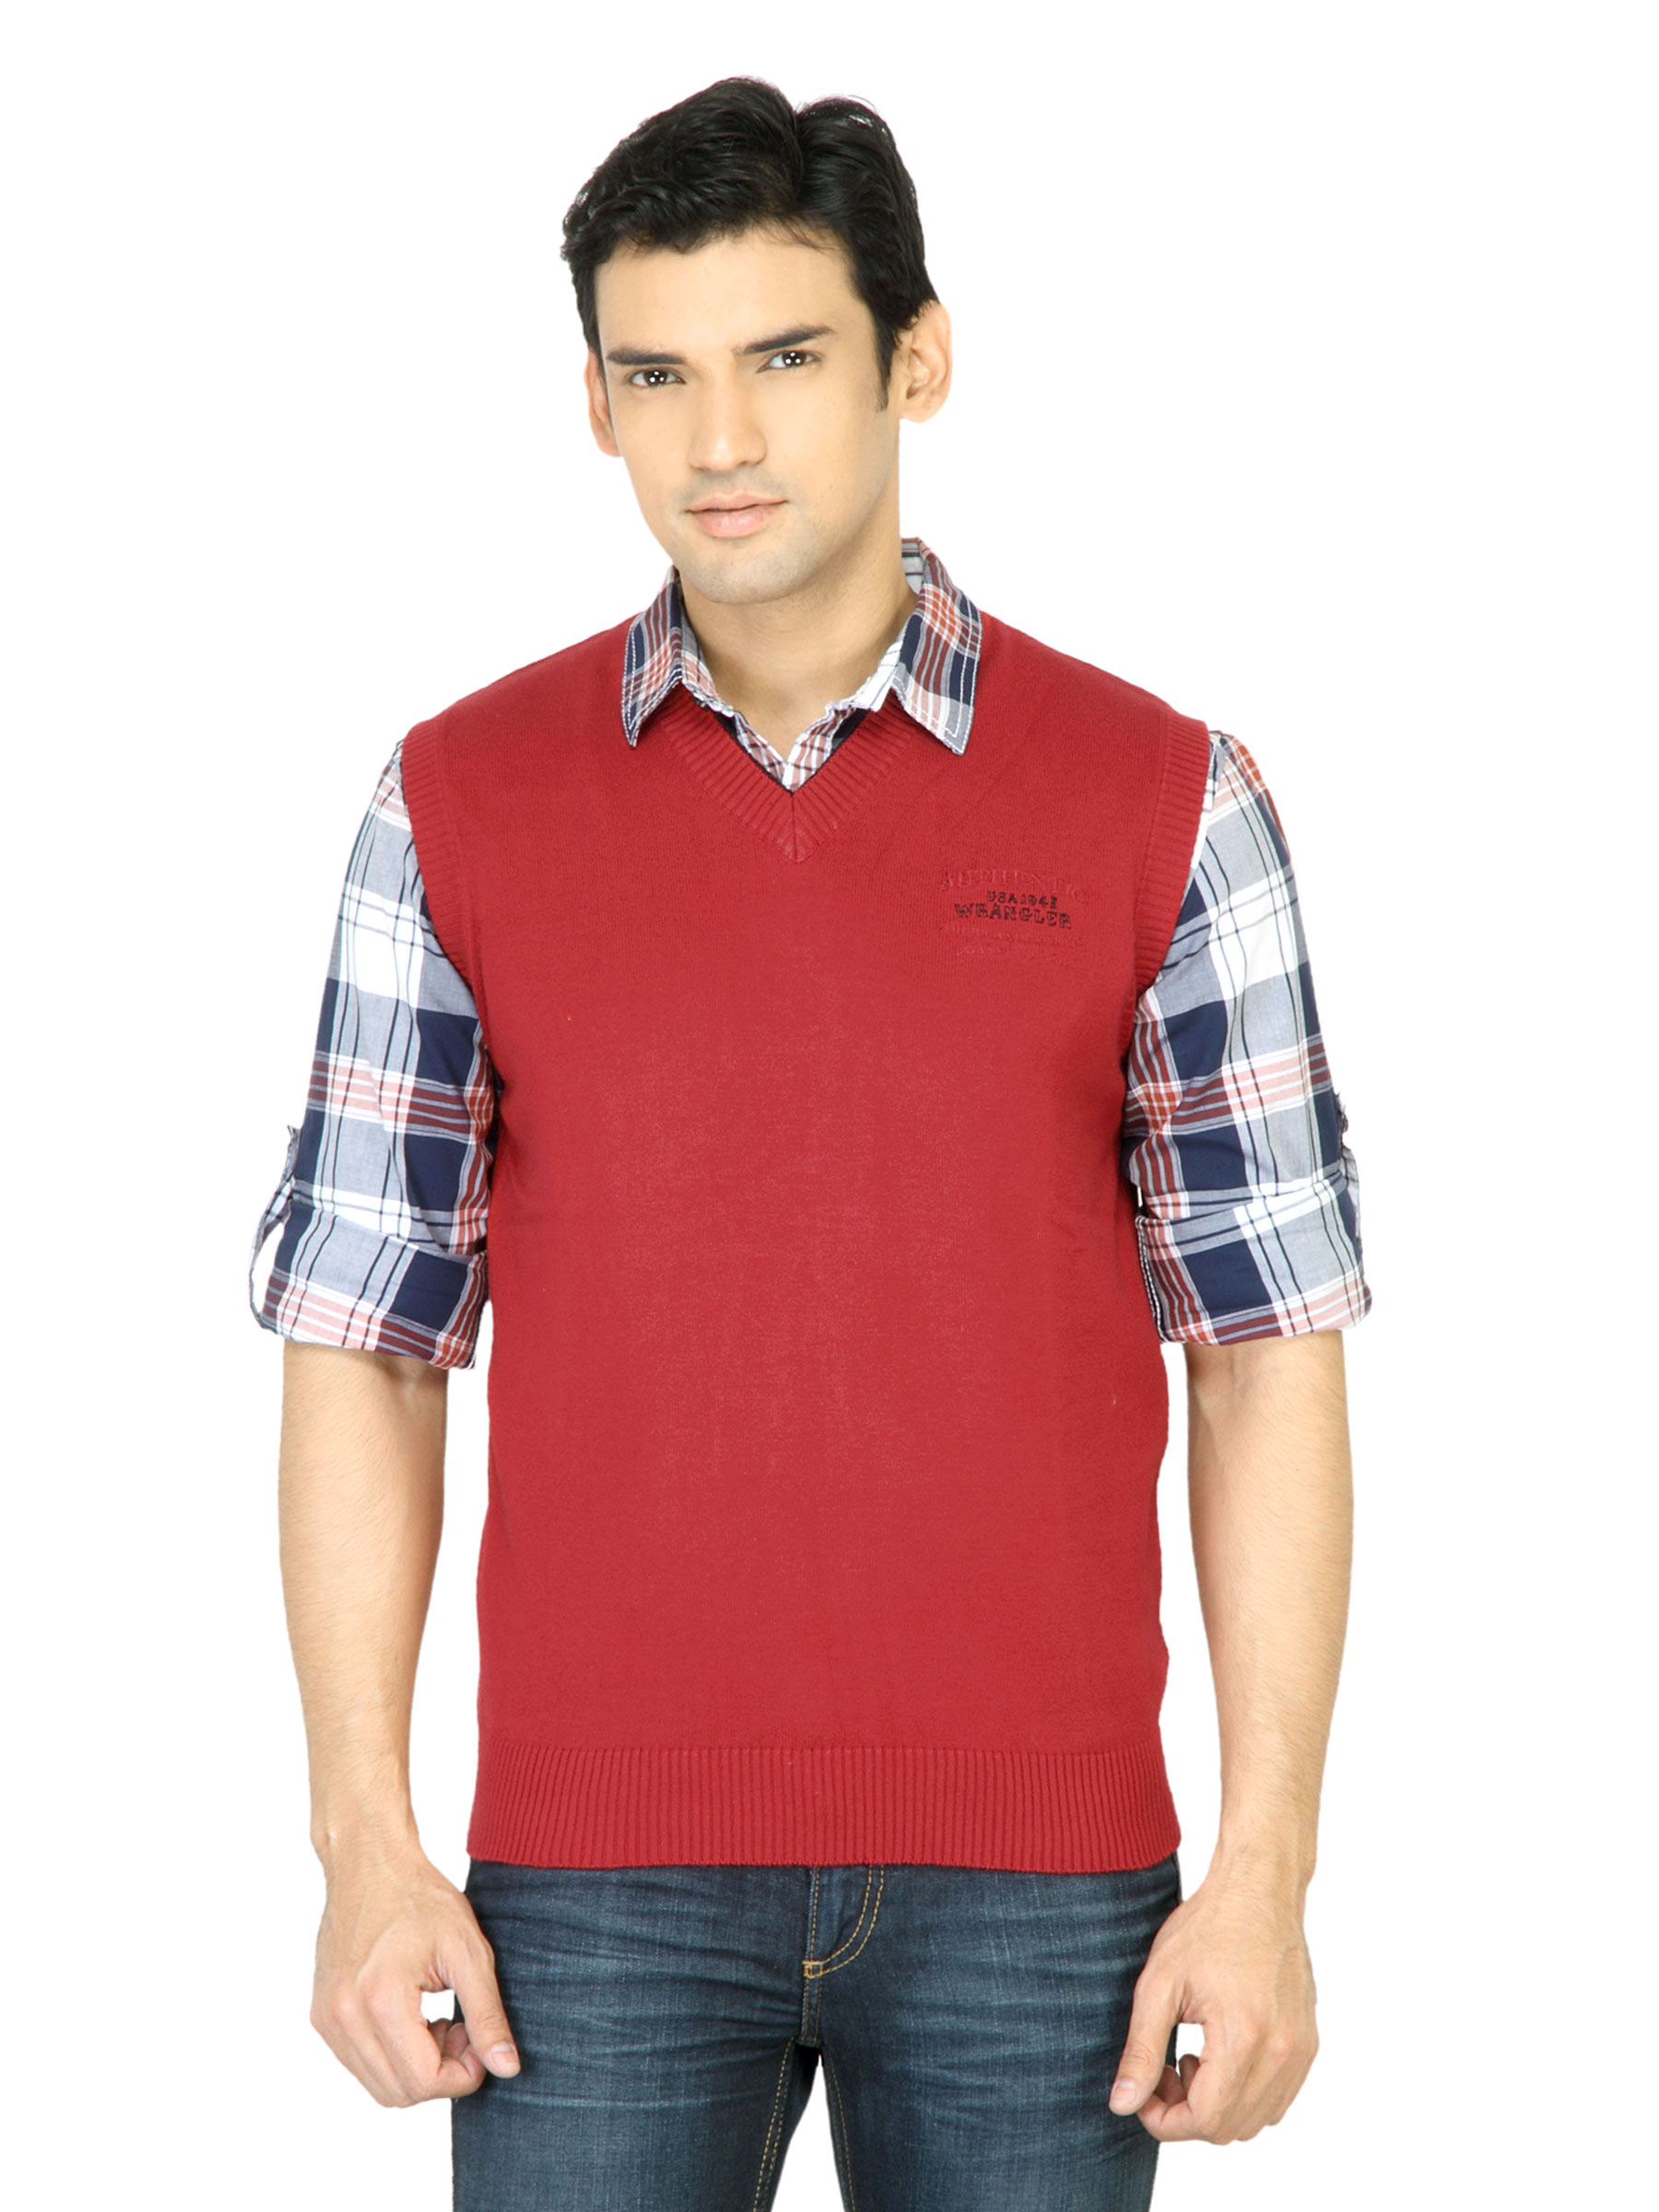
Wrangler Men Rib Red Sweater
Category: Apparel / Topwear / Sweaters
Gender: Men
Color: Red
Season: Fall 2011
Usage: Casual